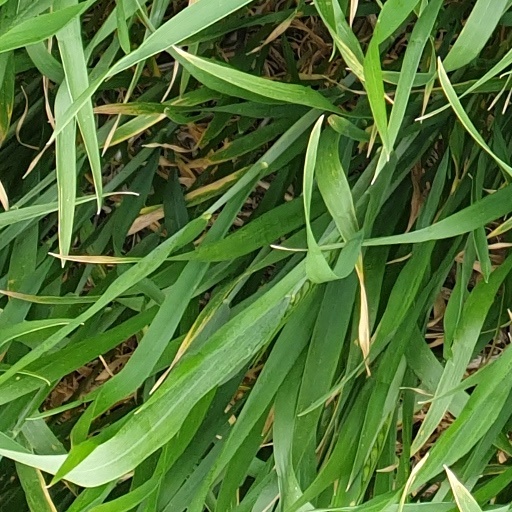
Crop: wheat